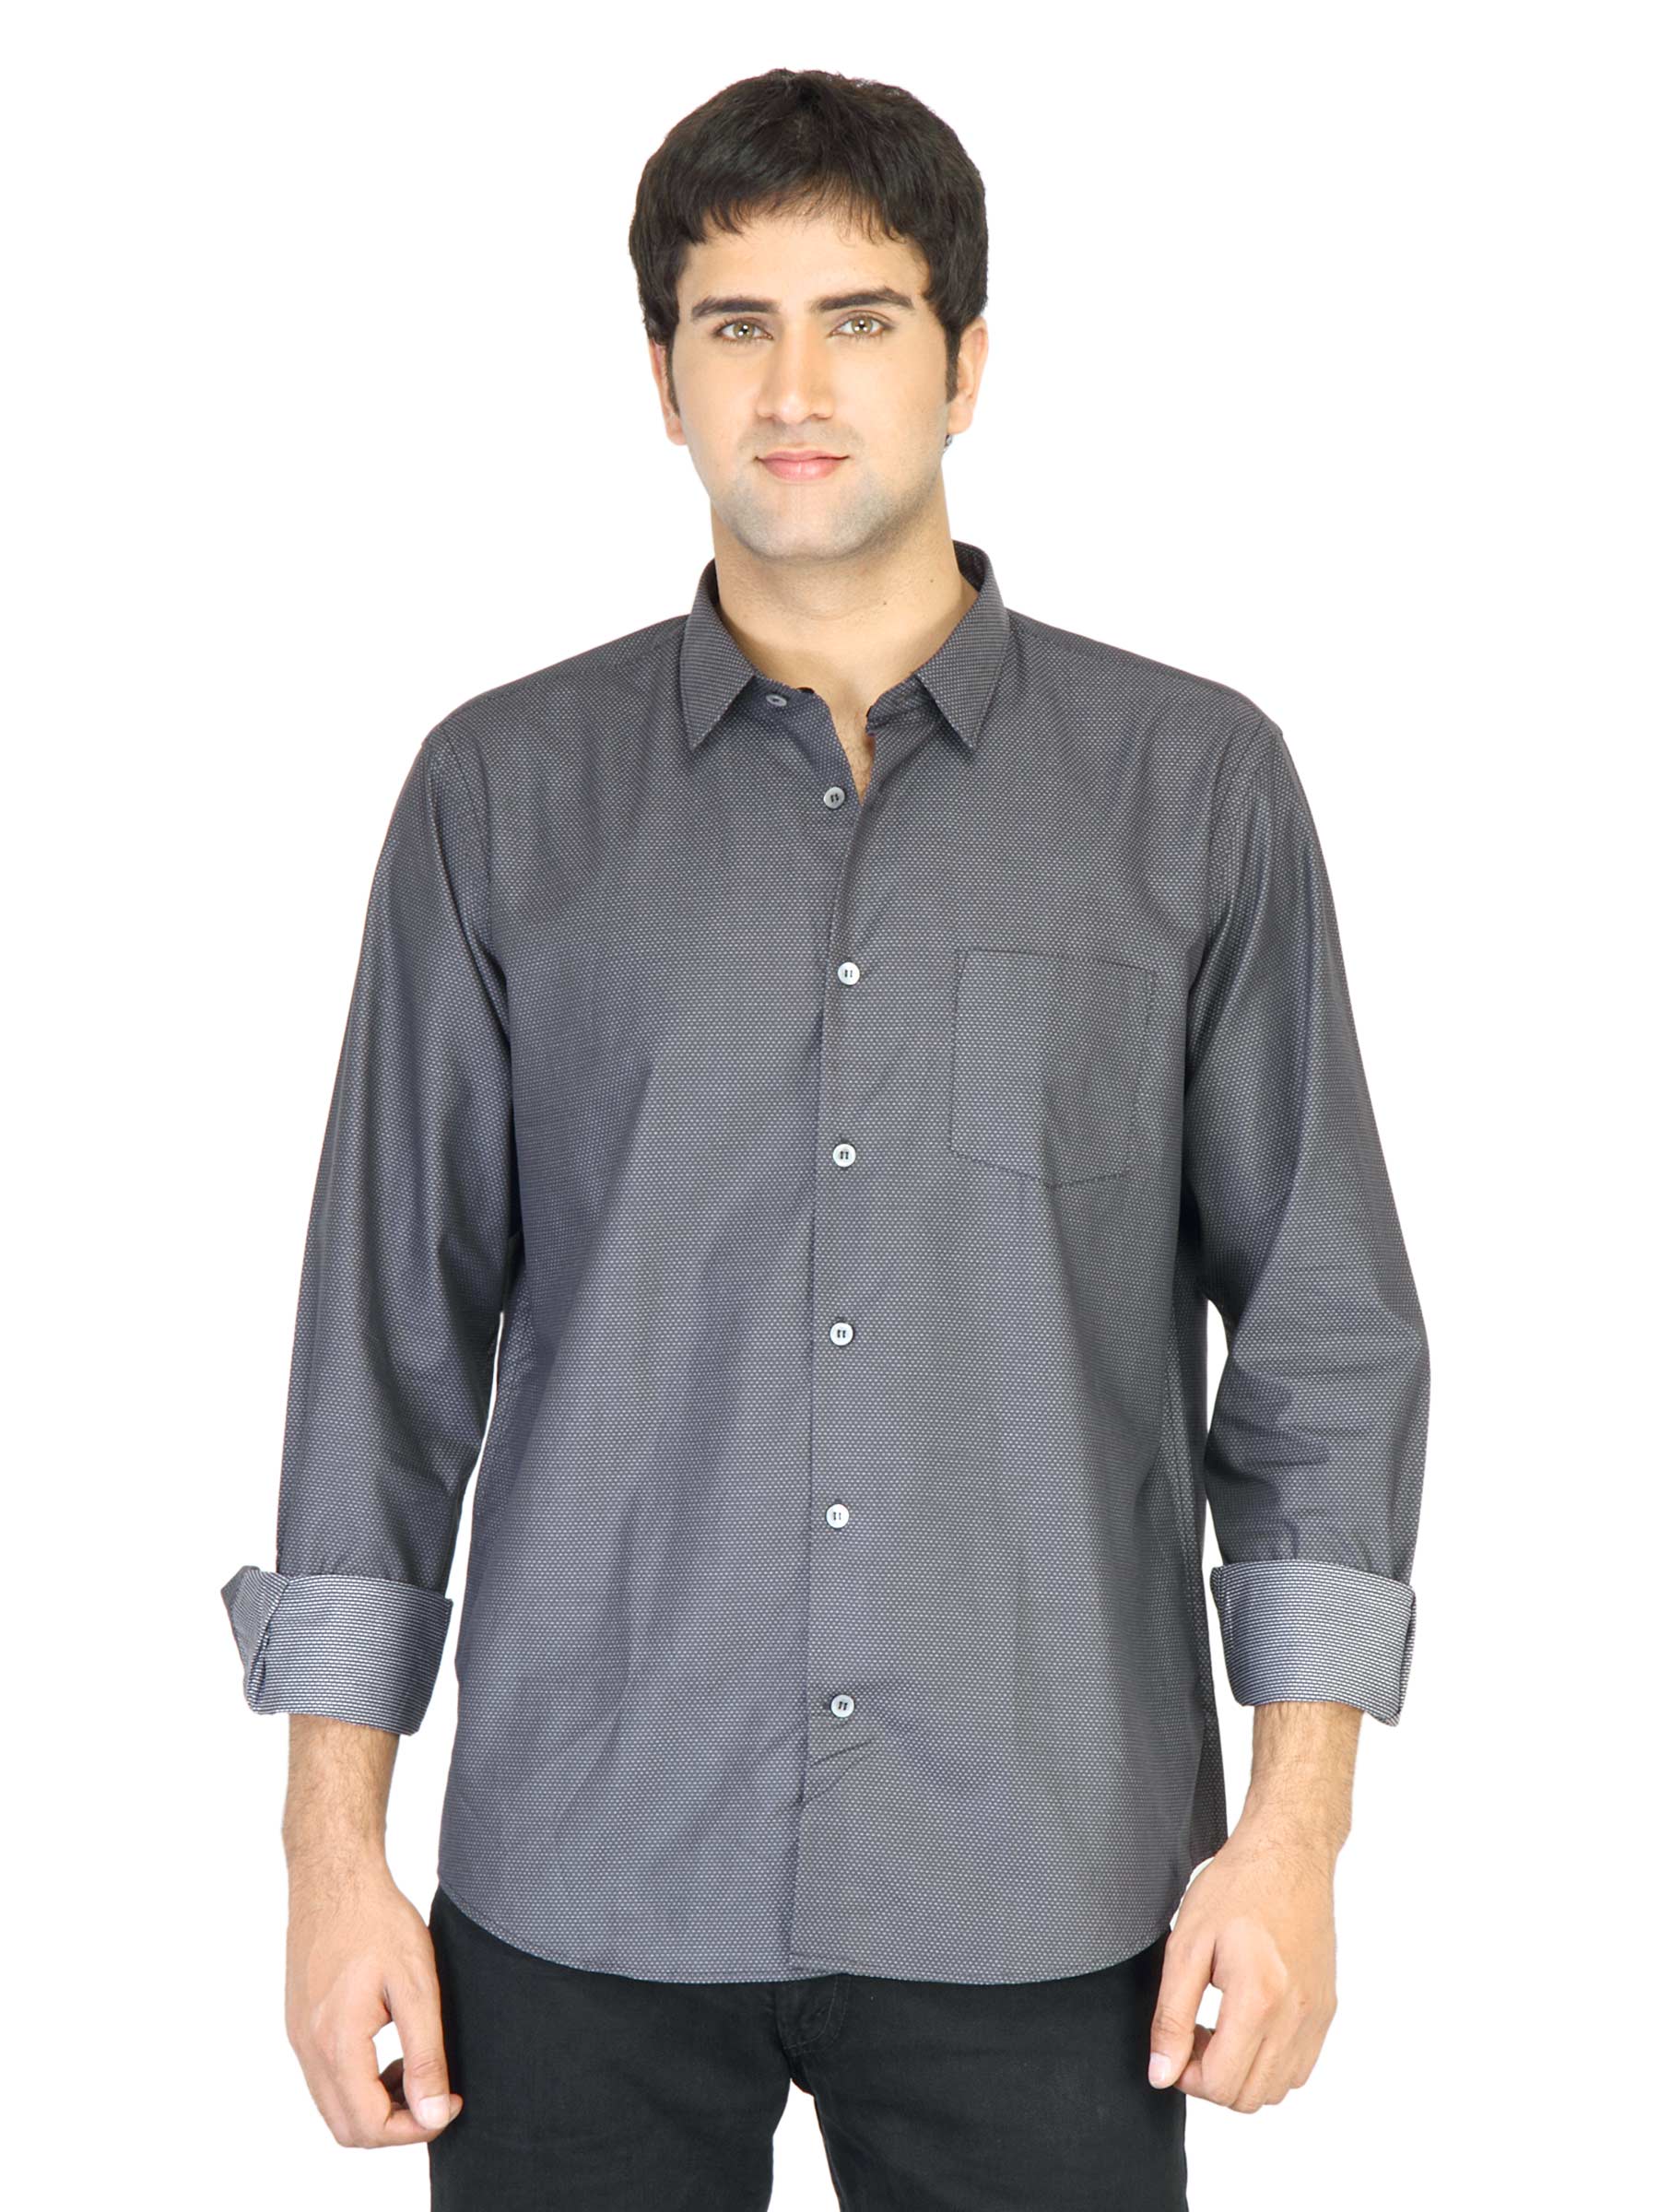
United Colors of Benetton Men Charcoal Shirt
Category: Apparel / Topwear / Shirts
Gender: Men
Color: Charcoal
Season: Summer 2011
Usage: Casual